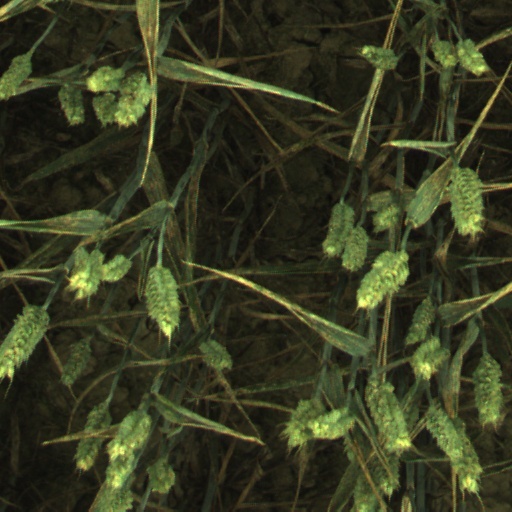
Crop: wheat